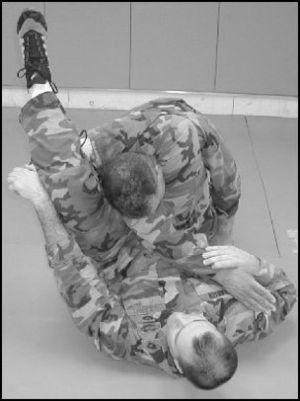
L'étranglement est une technique de combat consistant à serrer le cou d'un adversaire afin de le soumettre ou le neutraliser.